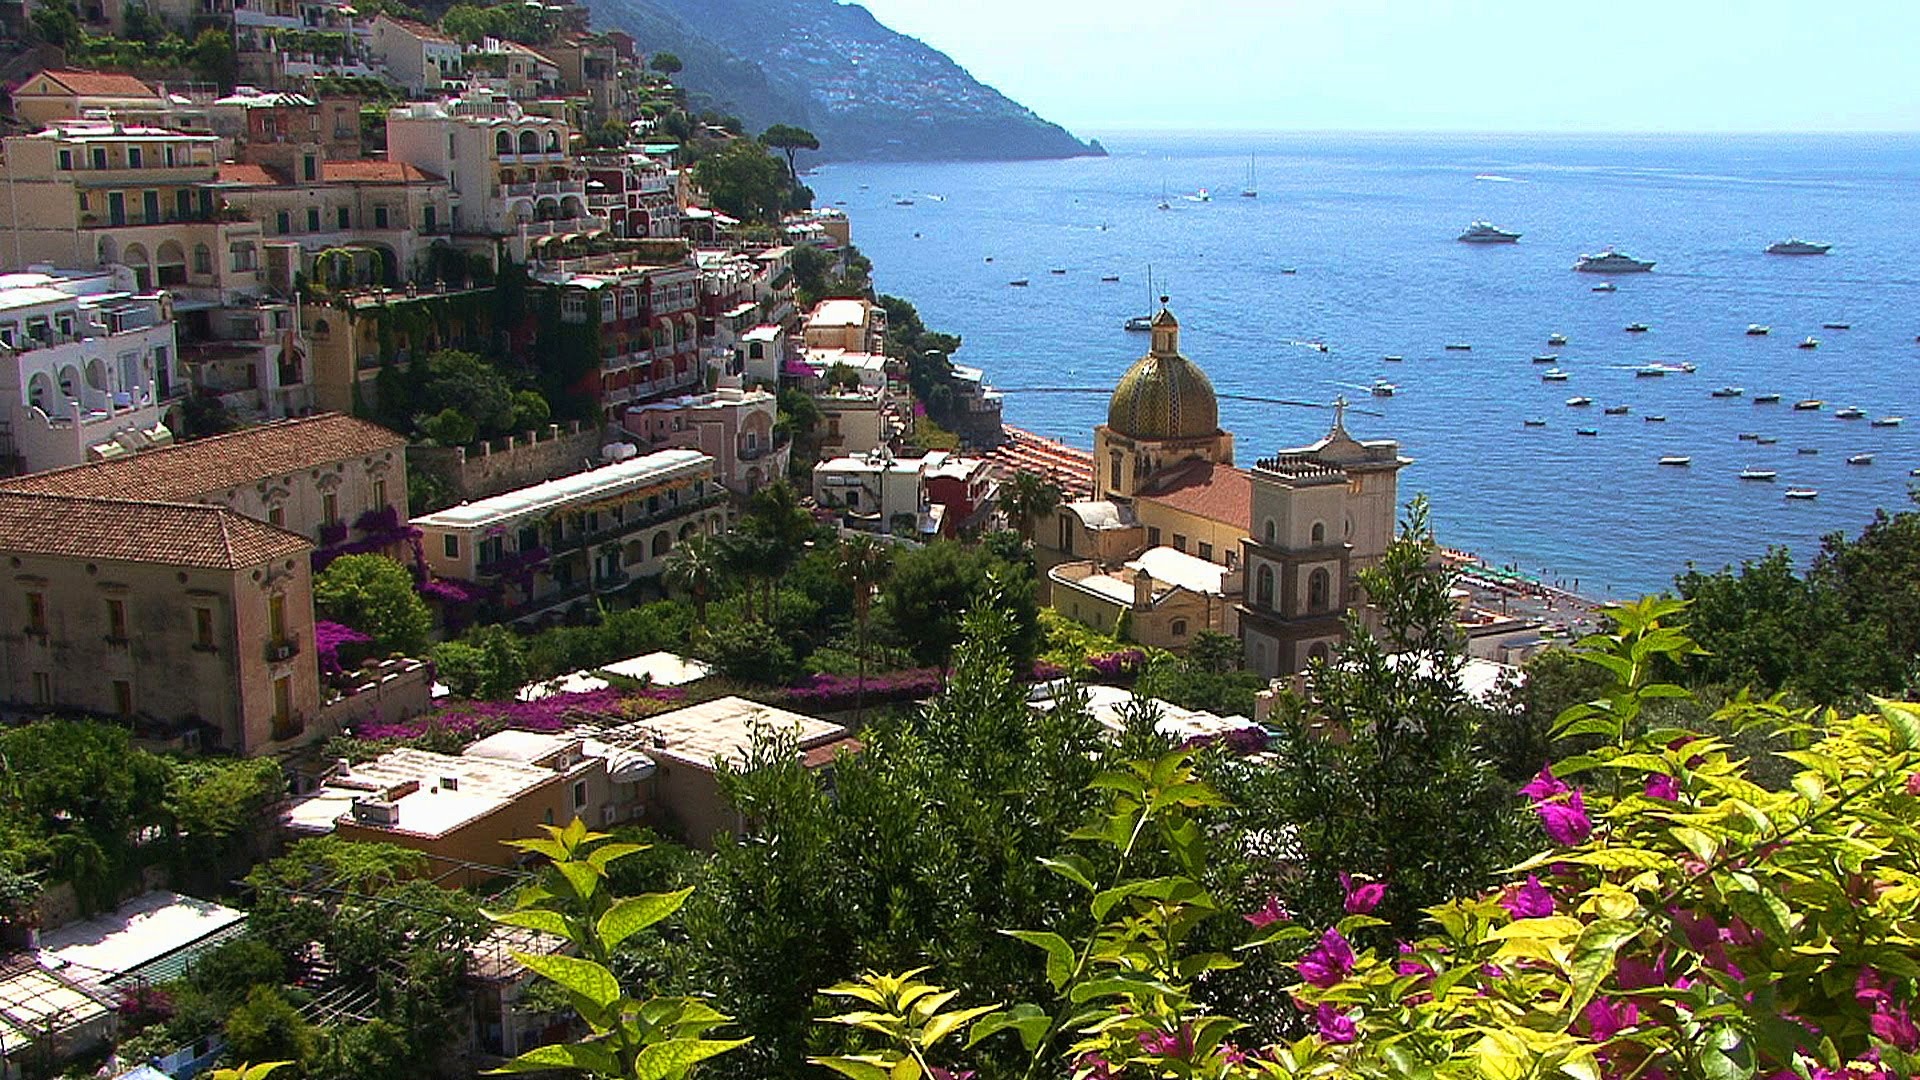
sea, coast, flower, town, vacation, village, bay, tourism, resort, geographical feature